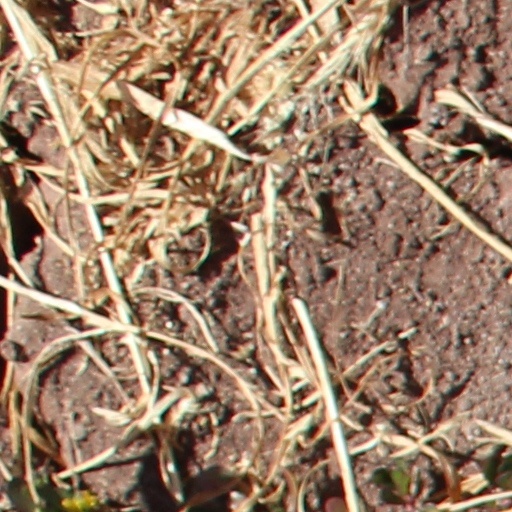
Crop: wheat